Petteri Forsell

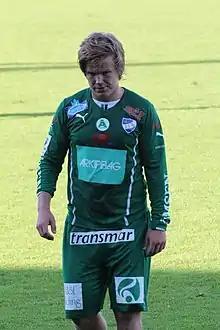
Forsell in 2013

Jani Petteri Forsell (born 16 October 1990) is a Finnish professional footballer who plays as an attacking midfielder for Veikkausliiga club KTP. He made twelve appearances scoring one goal for the Finland national team between 2013 and 2019.